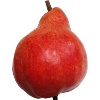
Label: red_pear